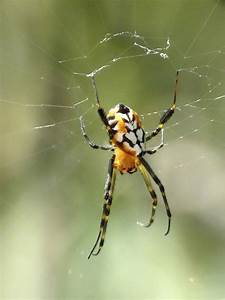
Label: spider